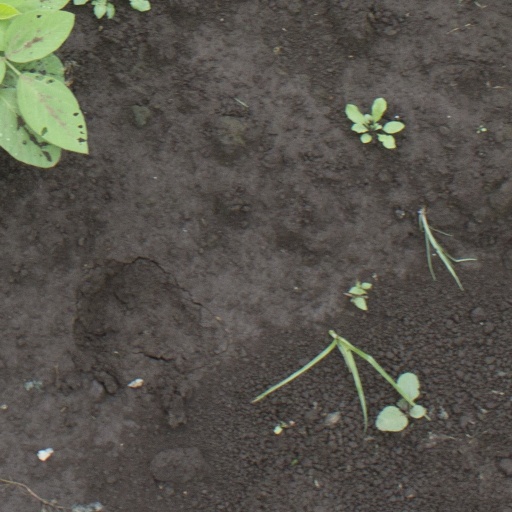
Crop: soybean